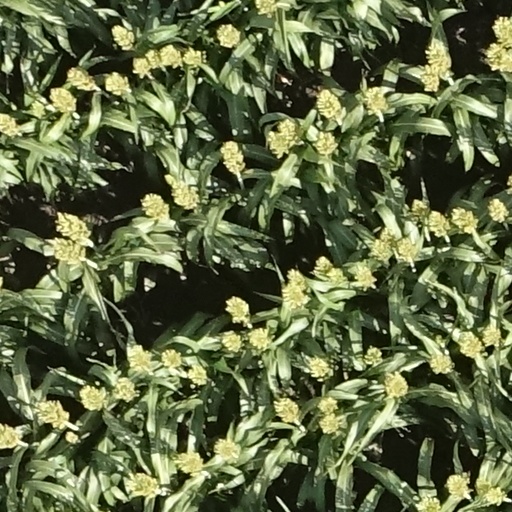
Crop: sorghum